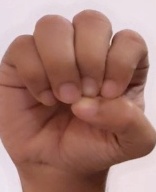
ASL sign: E